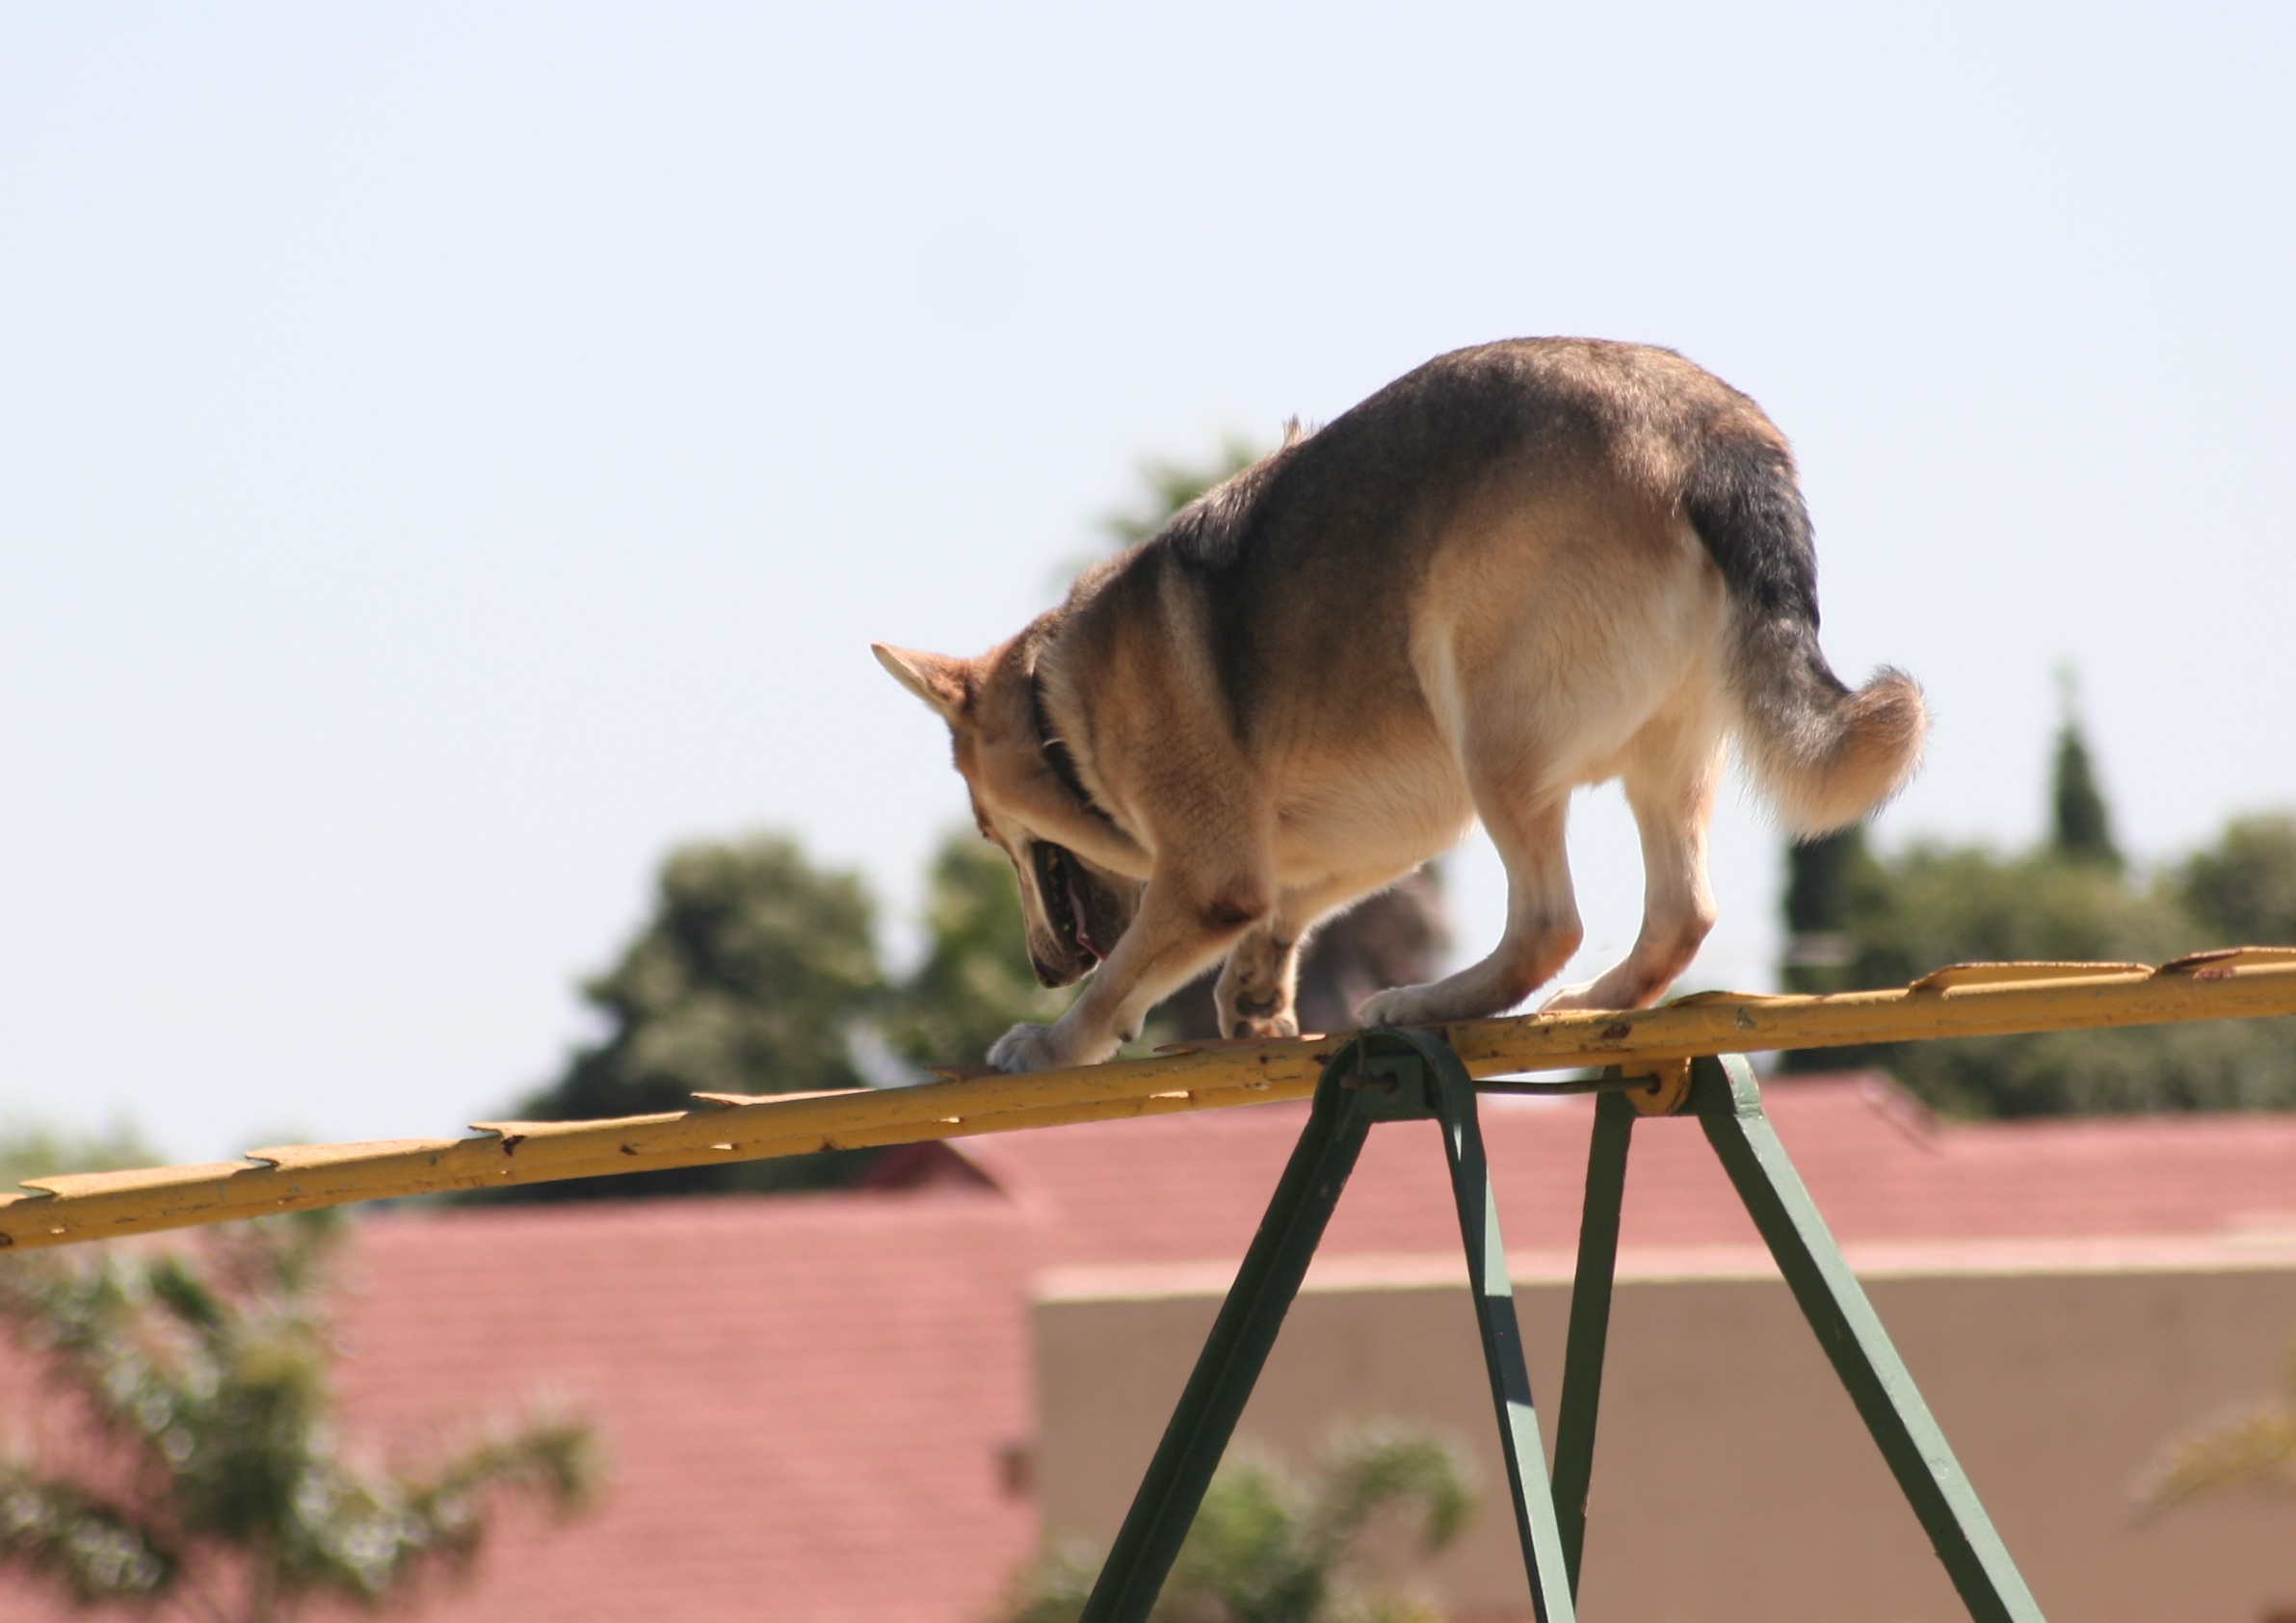
wildlife, mammal, fauna, vertebrate, brave, alsation, well behaved